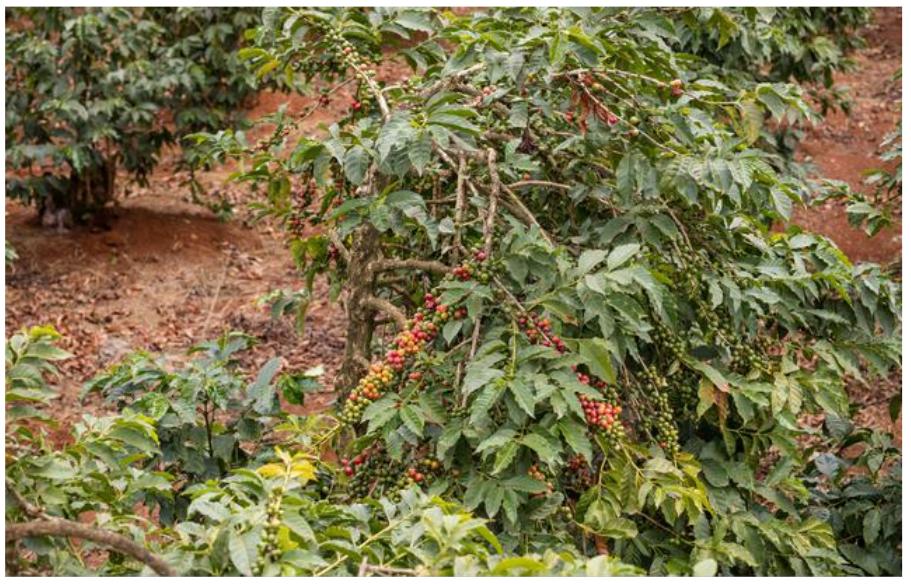
Shamba kubwa ambalo limepandwa miti mingi ya mikahawa kwa ajili ya biashara ikiwa imetoa matunda makubwa ya rangi ya kijani na nyekundu yakiwa tayari kwa ajili ya mavuno na kupelekwa masokoni ili kuuzwa.